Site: brandenburg
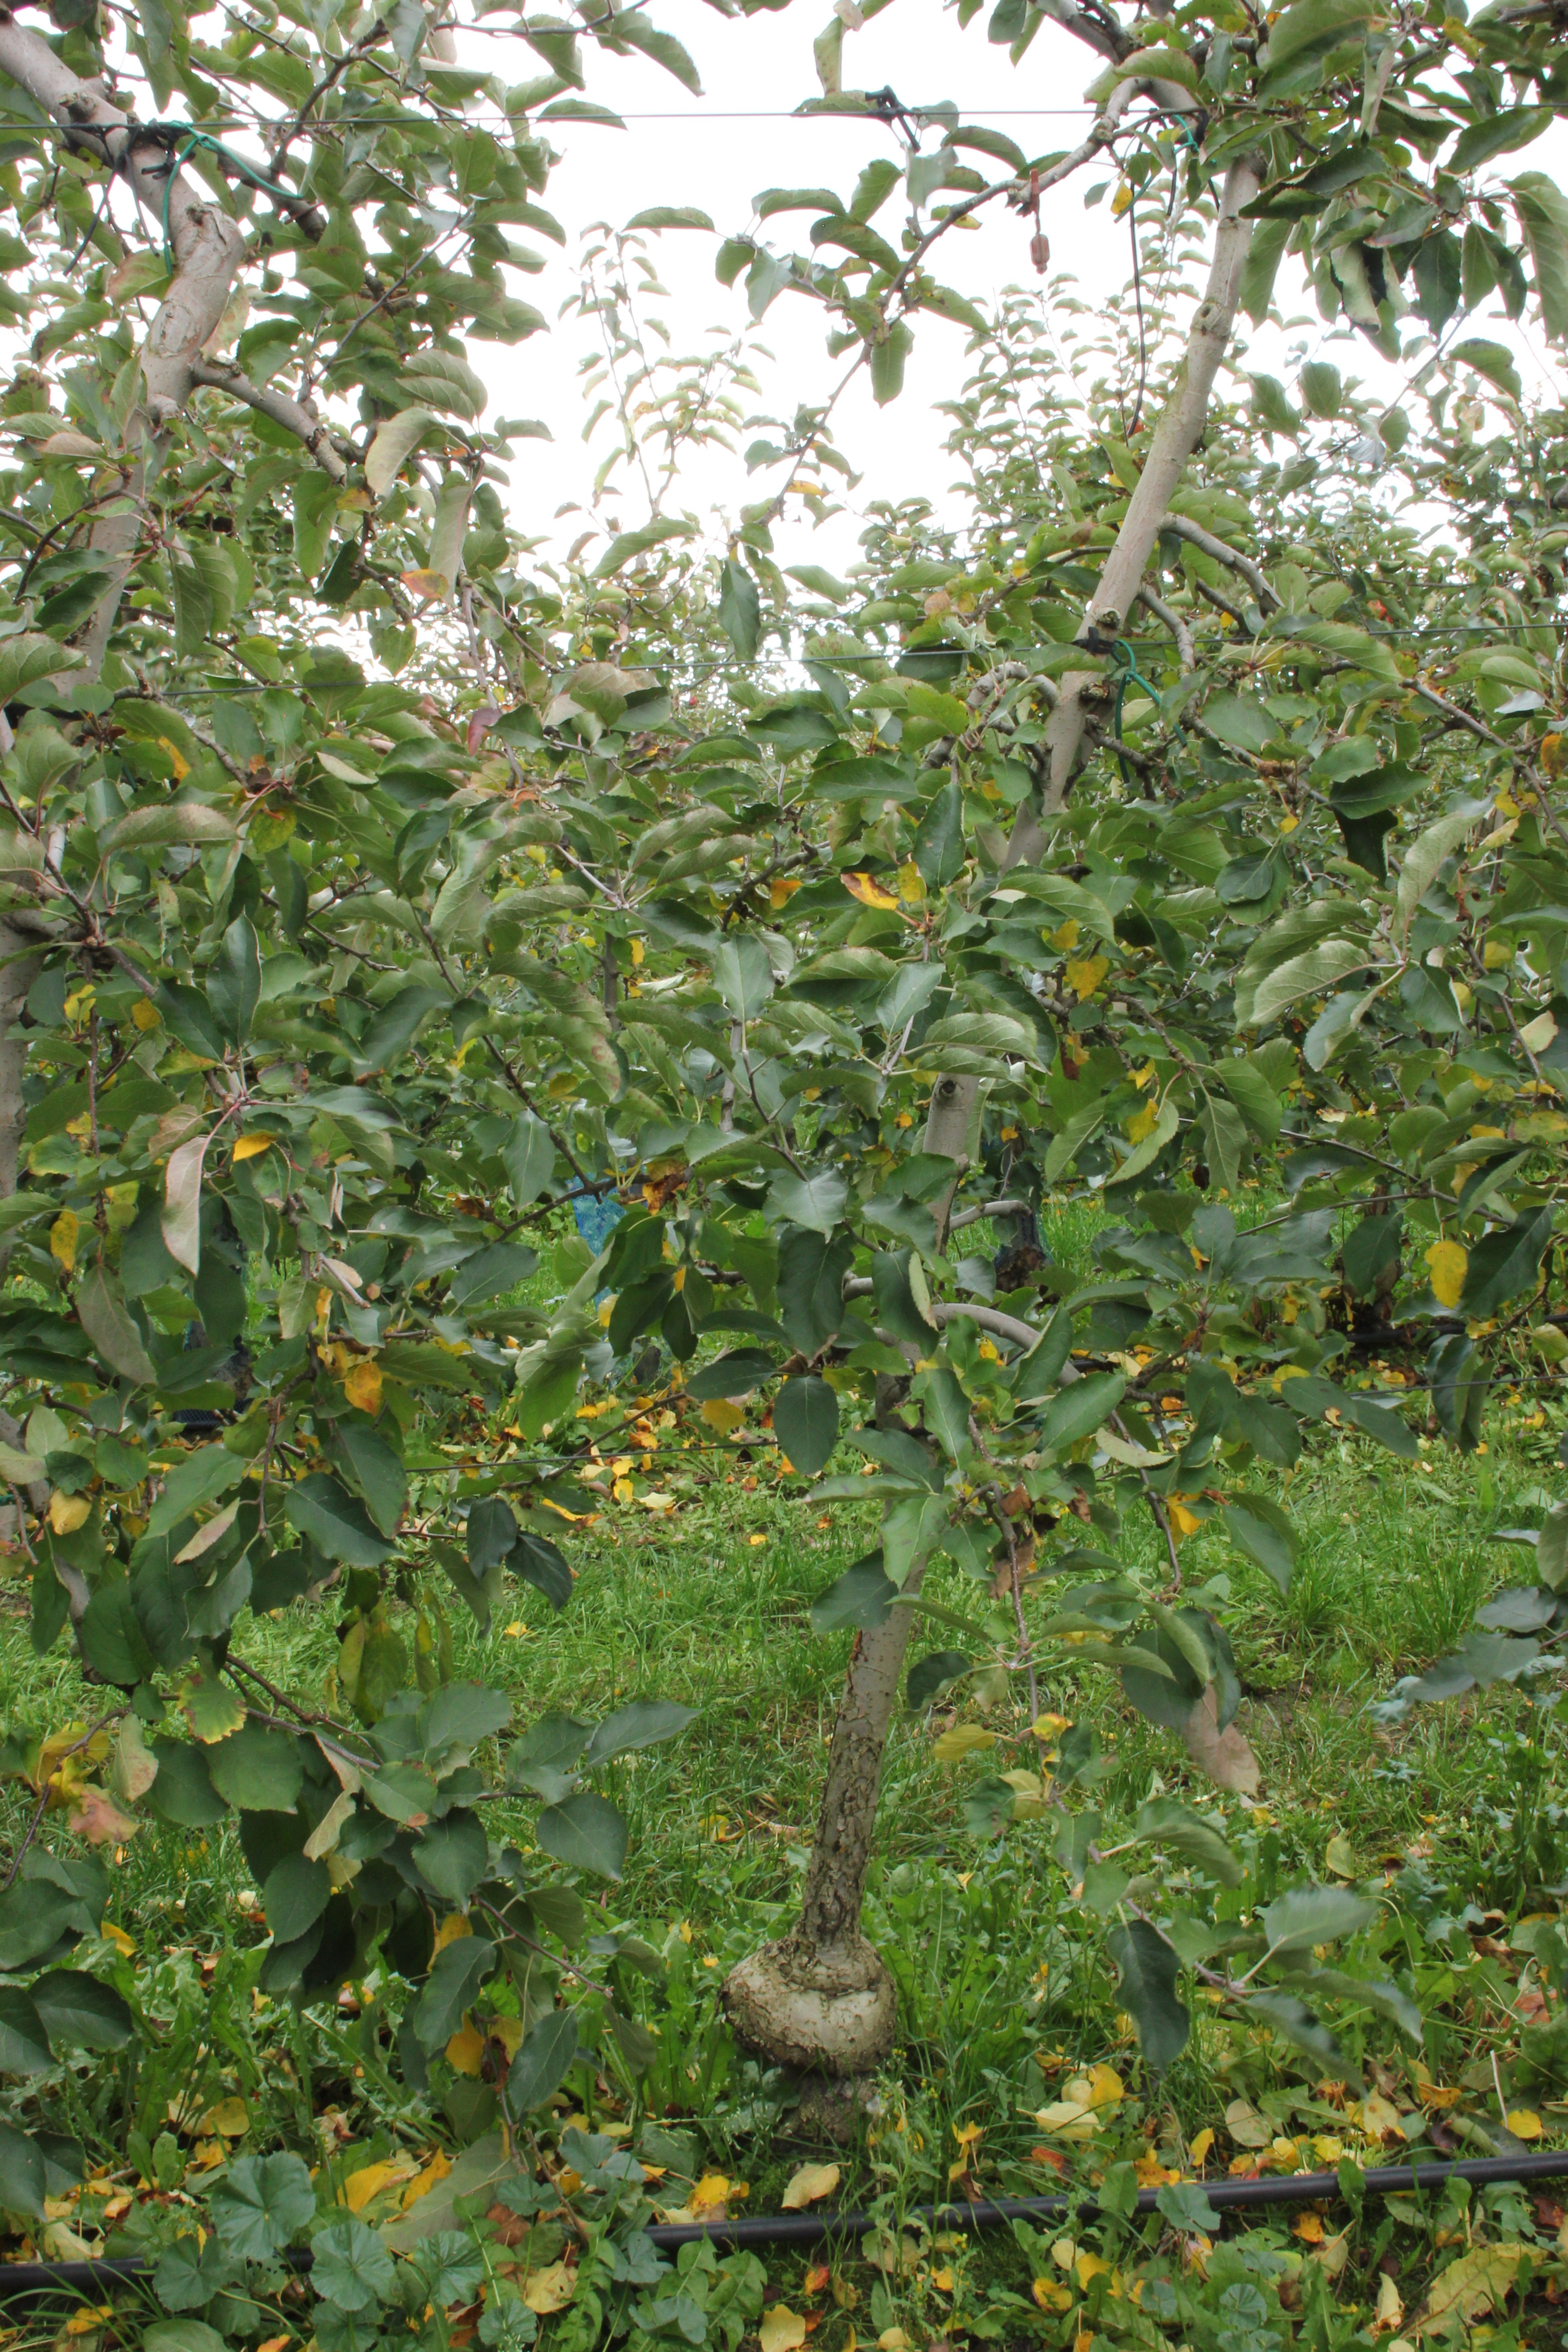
Growth stage (BBCH 91): Senescence, beginning of dormancy